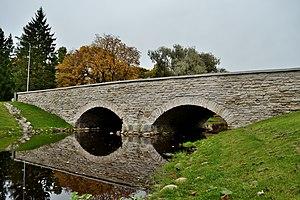
La Vigala appelé aussi Konuvere jõgi ou Koluvere jõgi est une rivière estonienne.